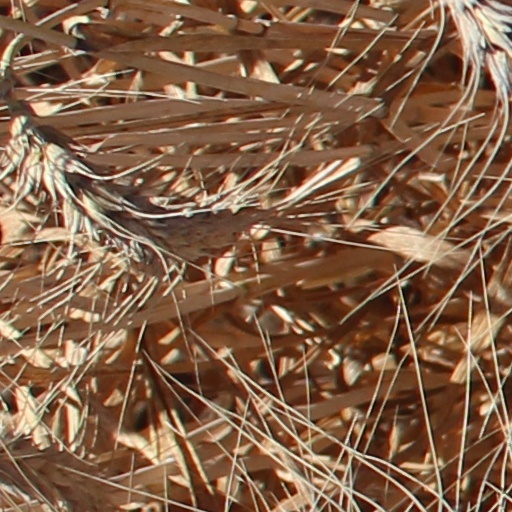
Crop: wheat